The Door Within

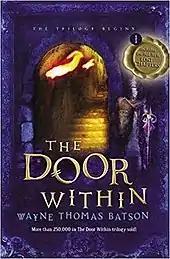
First volume of the trilogy

The Door Within is a Christian fantasy trilogy by American young-adult fiction author Wayne Thomas Batson, published between 2005 and 2006. The series was published by Thomas Nelson.